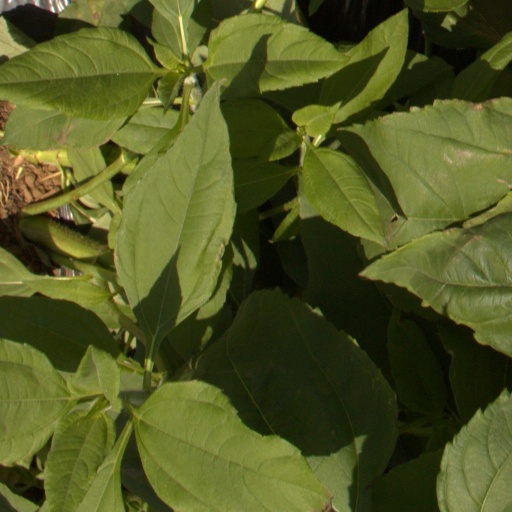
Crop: Jerusalem artichoke